Answer in natural language. How many Paintings are visible in the scene? Choose between the following options: 2, 4, 3, 0 or 1
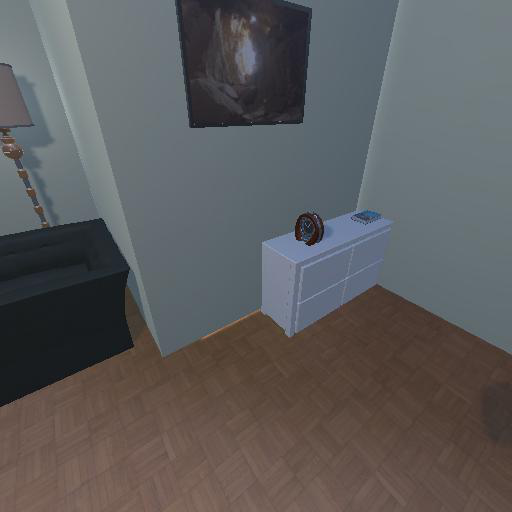
<answer>1</answer>